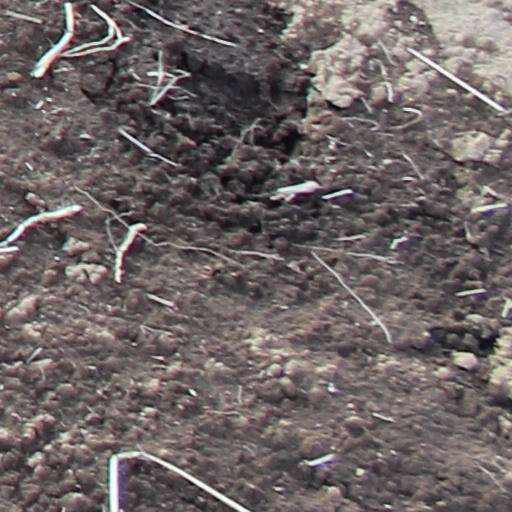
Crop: wheat